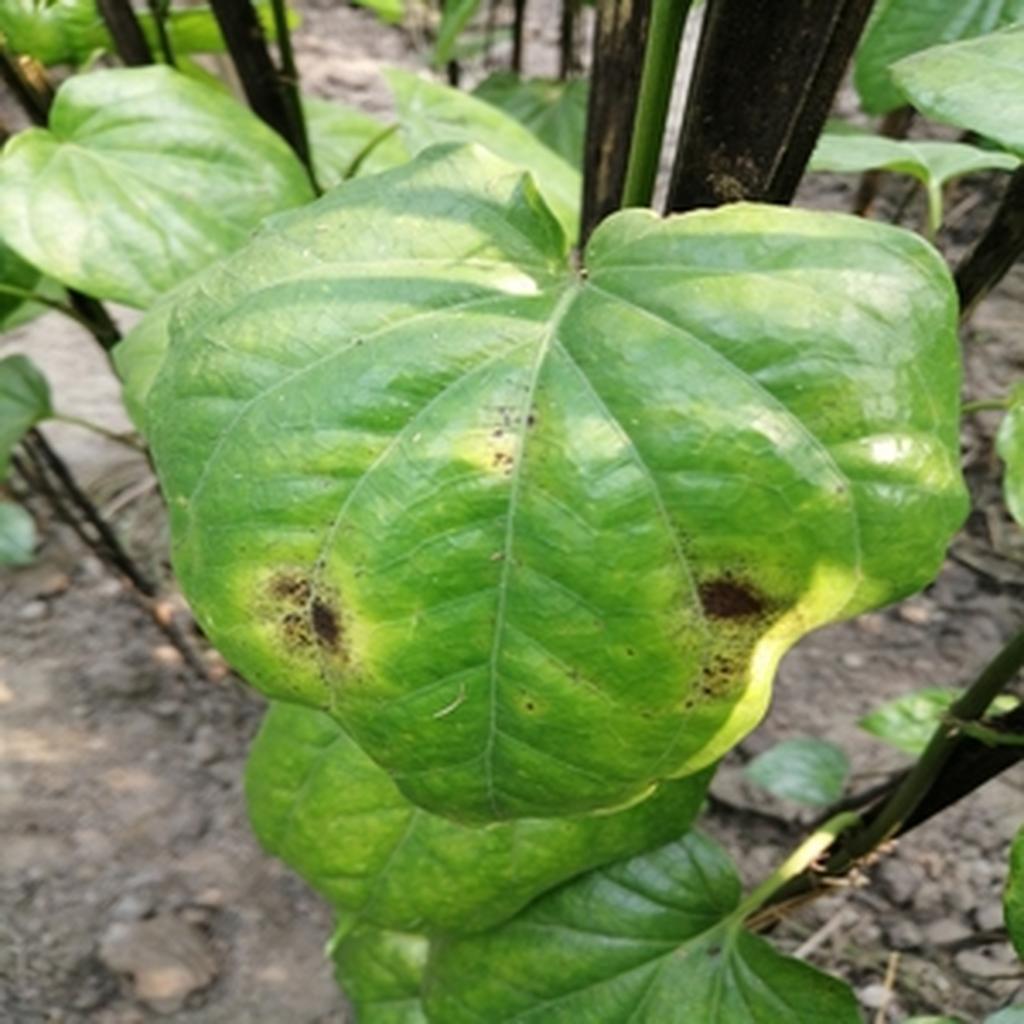
Label: Leaf_Rot